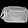
Label: Bag